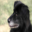
Label: dog